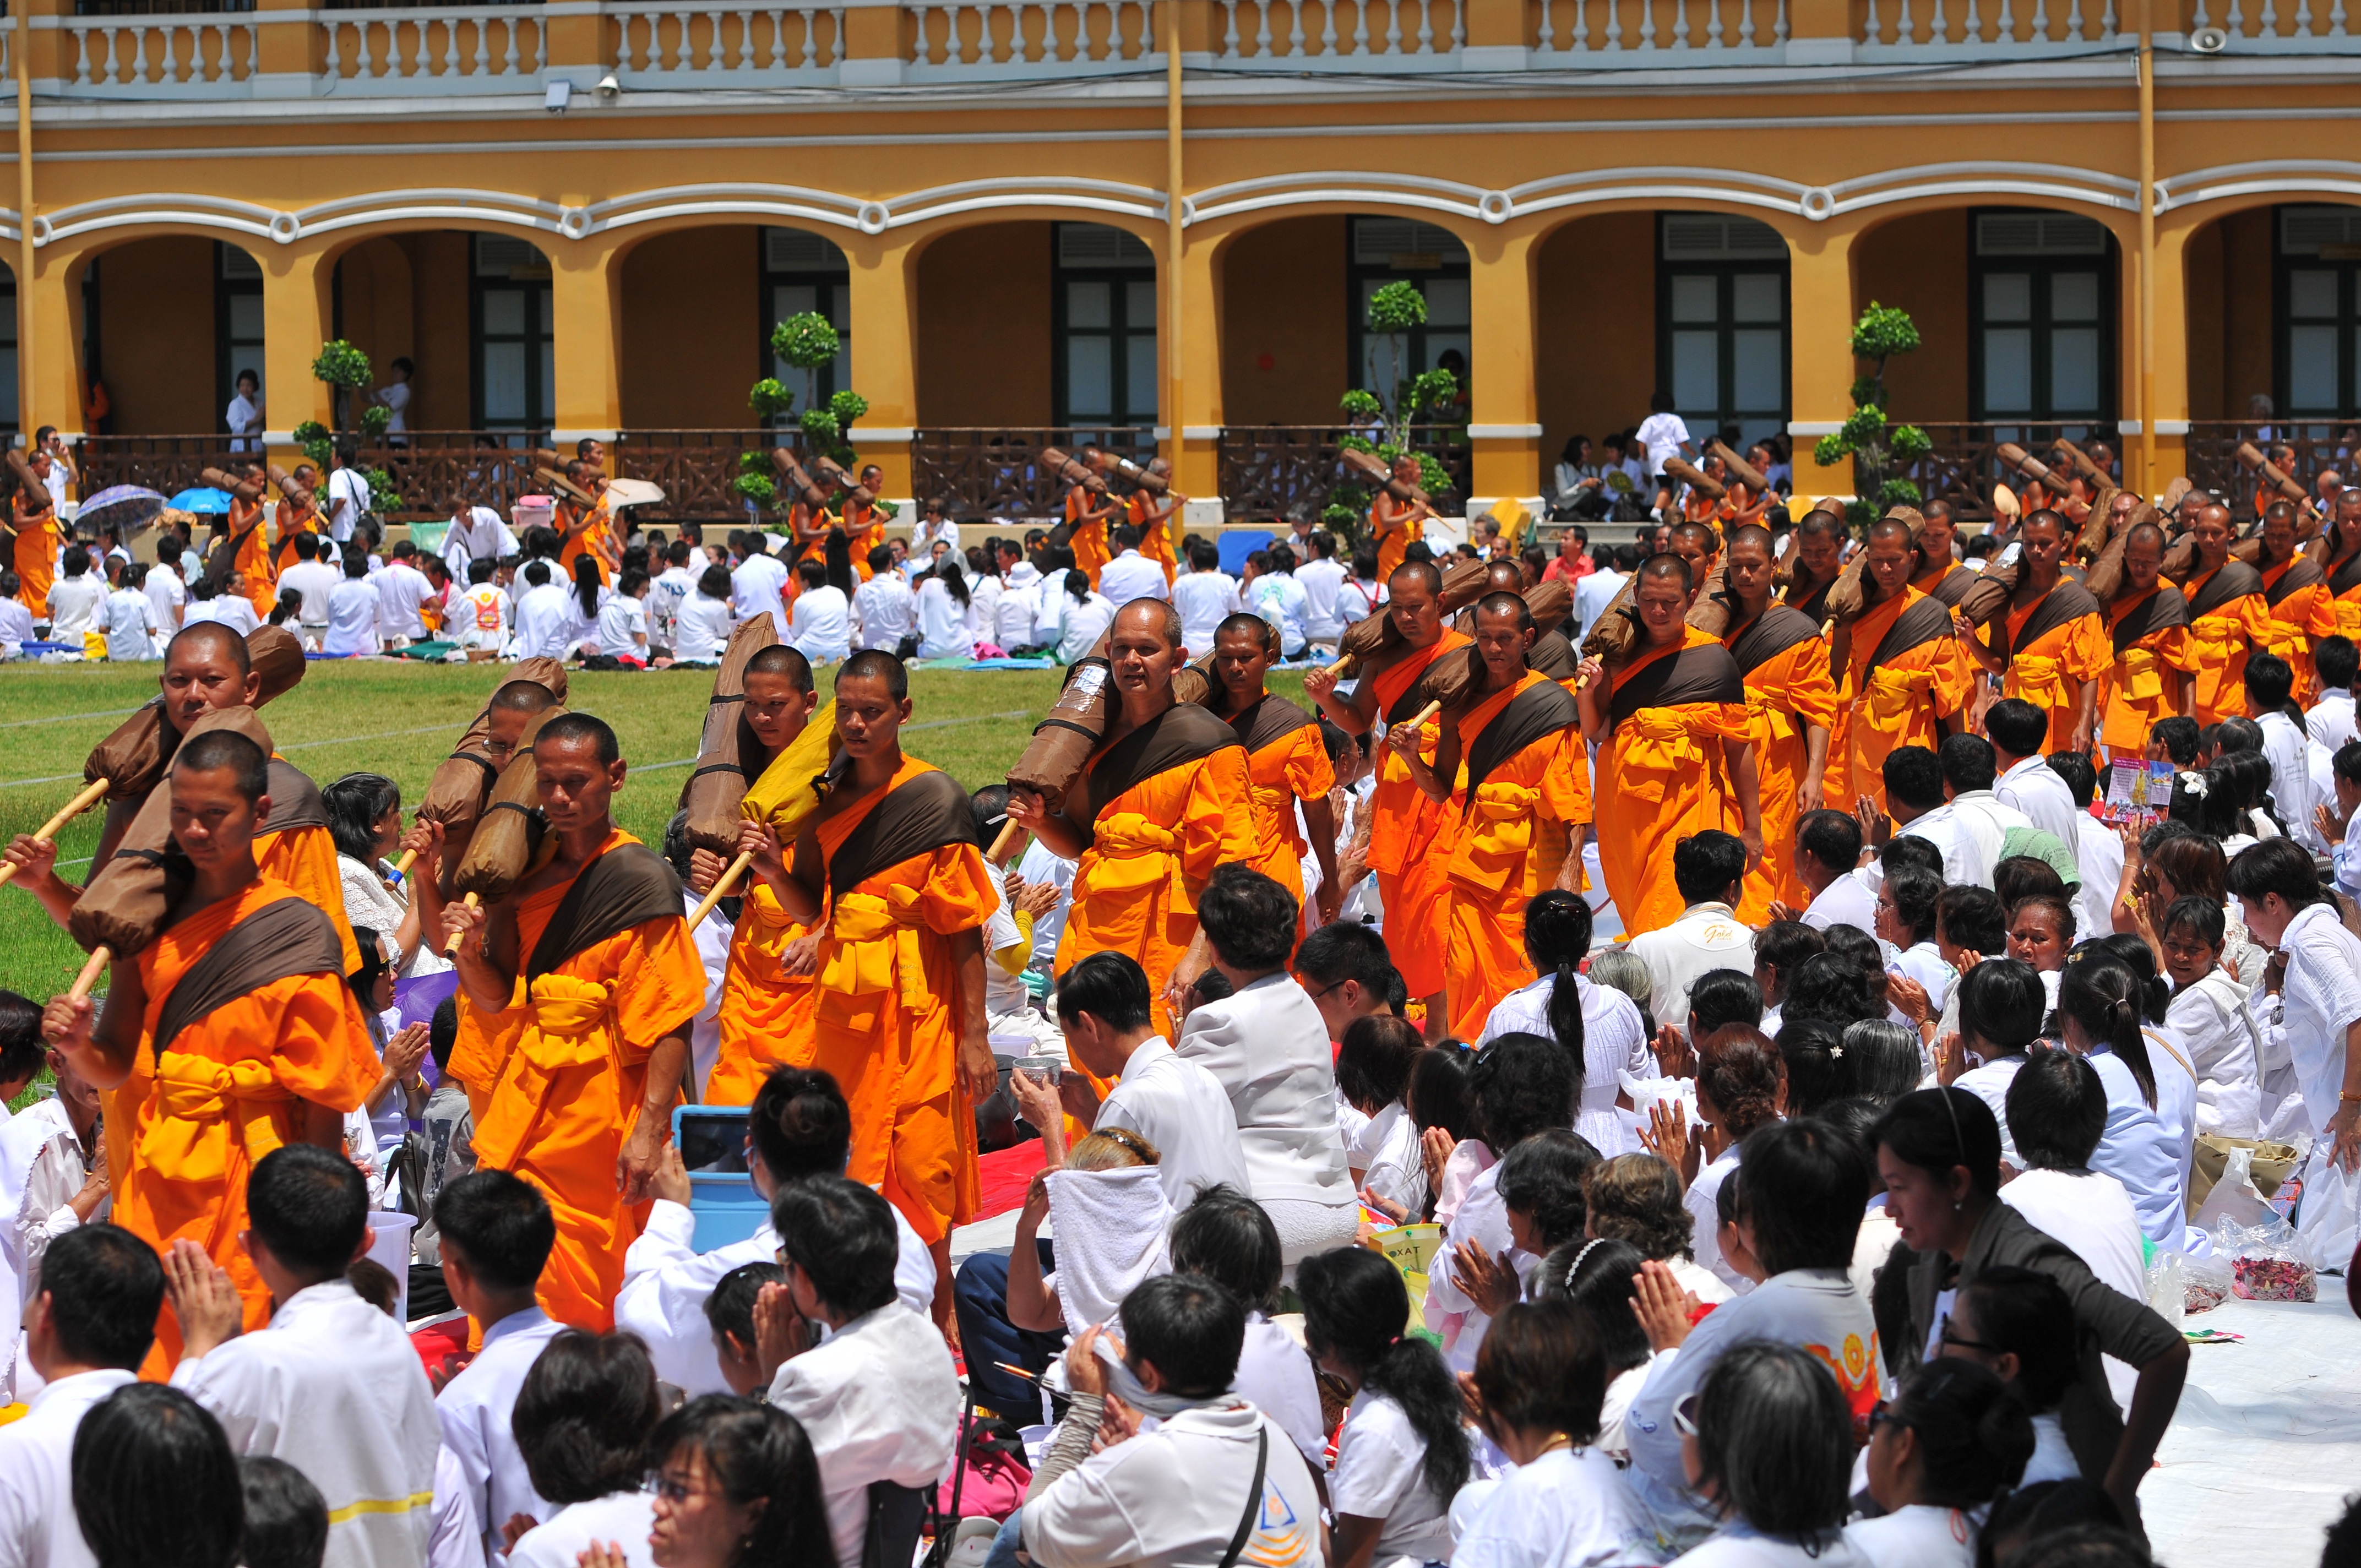
people, crowd, audience, youth, meditate, buddhism, thailand, education, gold, temple, million, traditions, volunteer, wat, monks, dhammakaya pagoda, phra dhammakaya, more than, budhas, buddhists monks